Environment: real
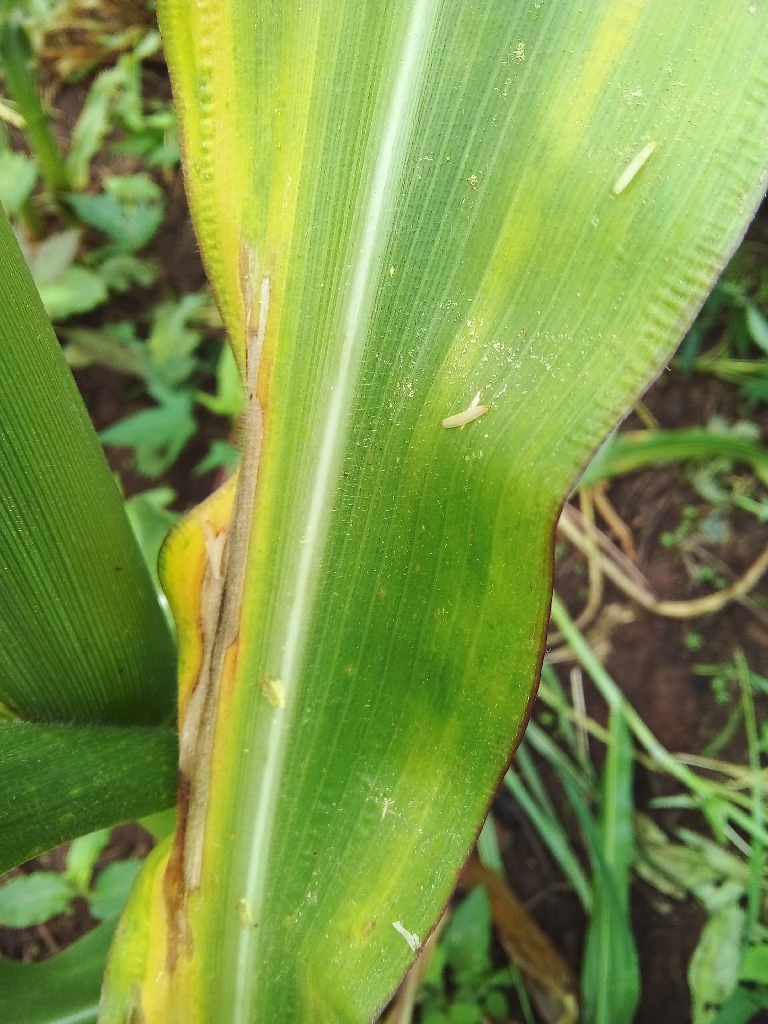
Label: northern_corn_leaf_blight